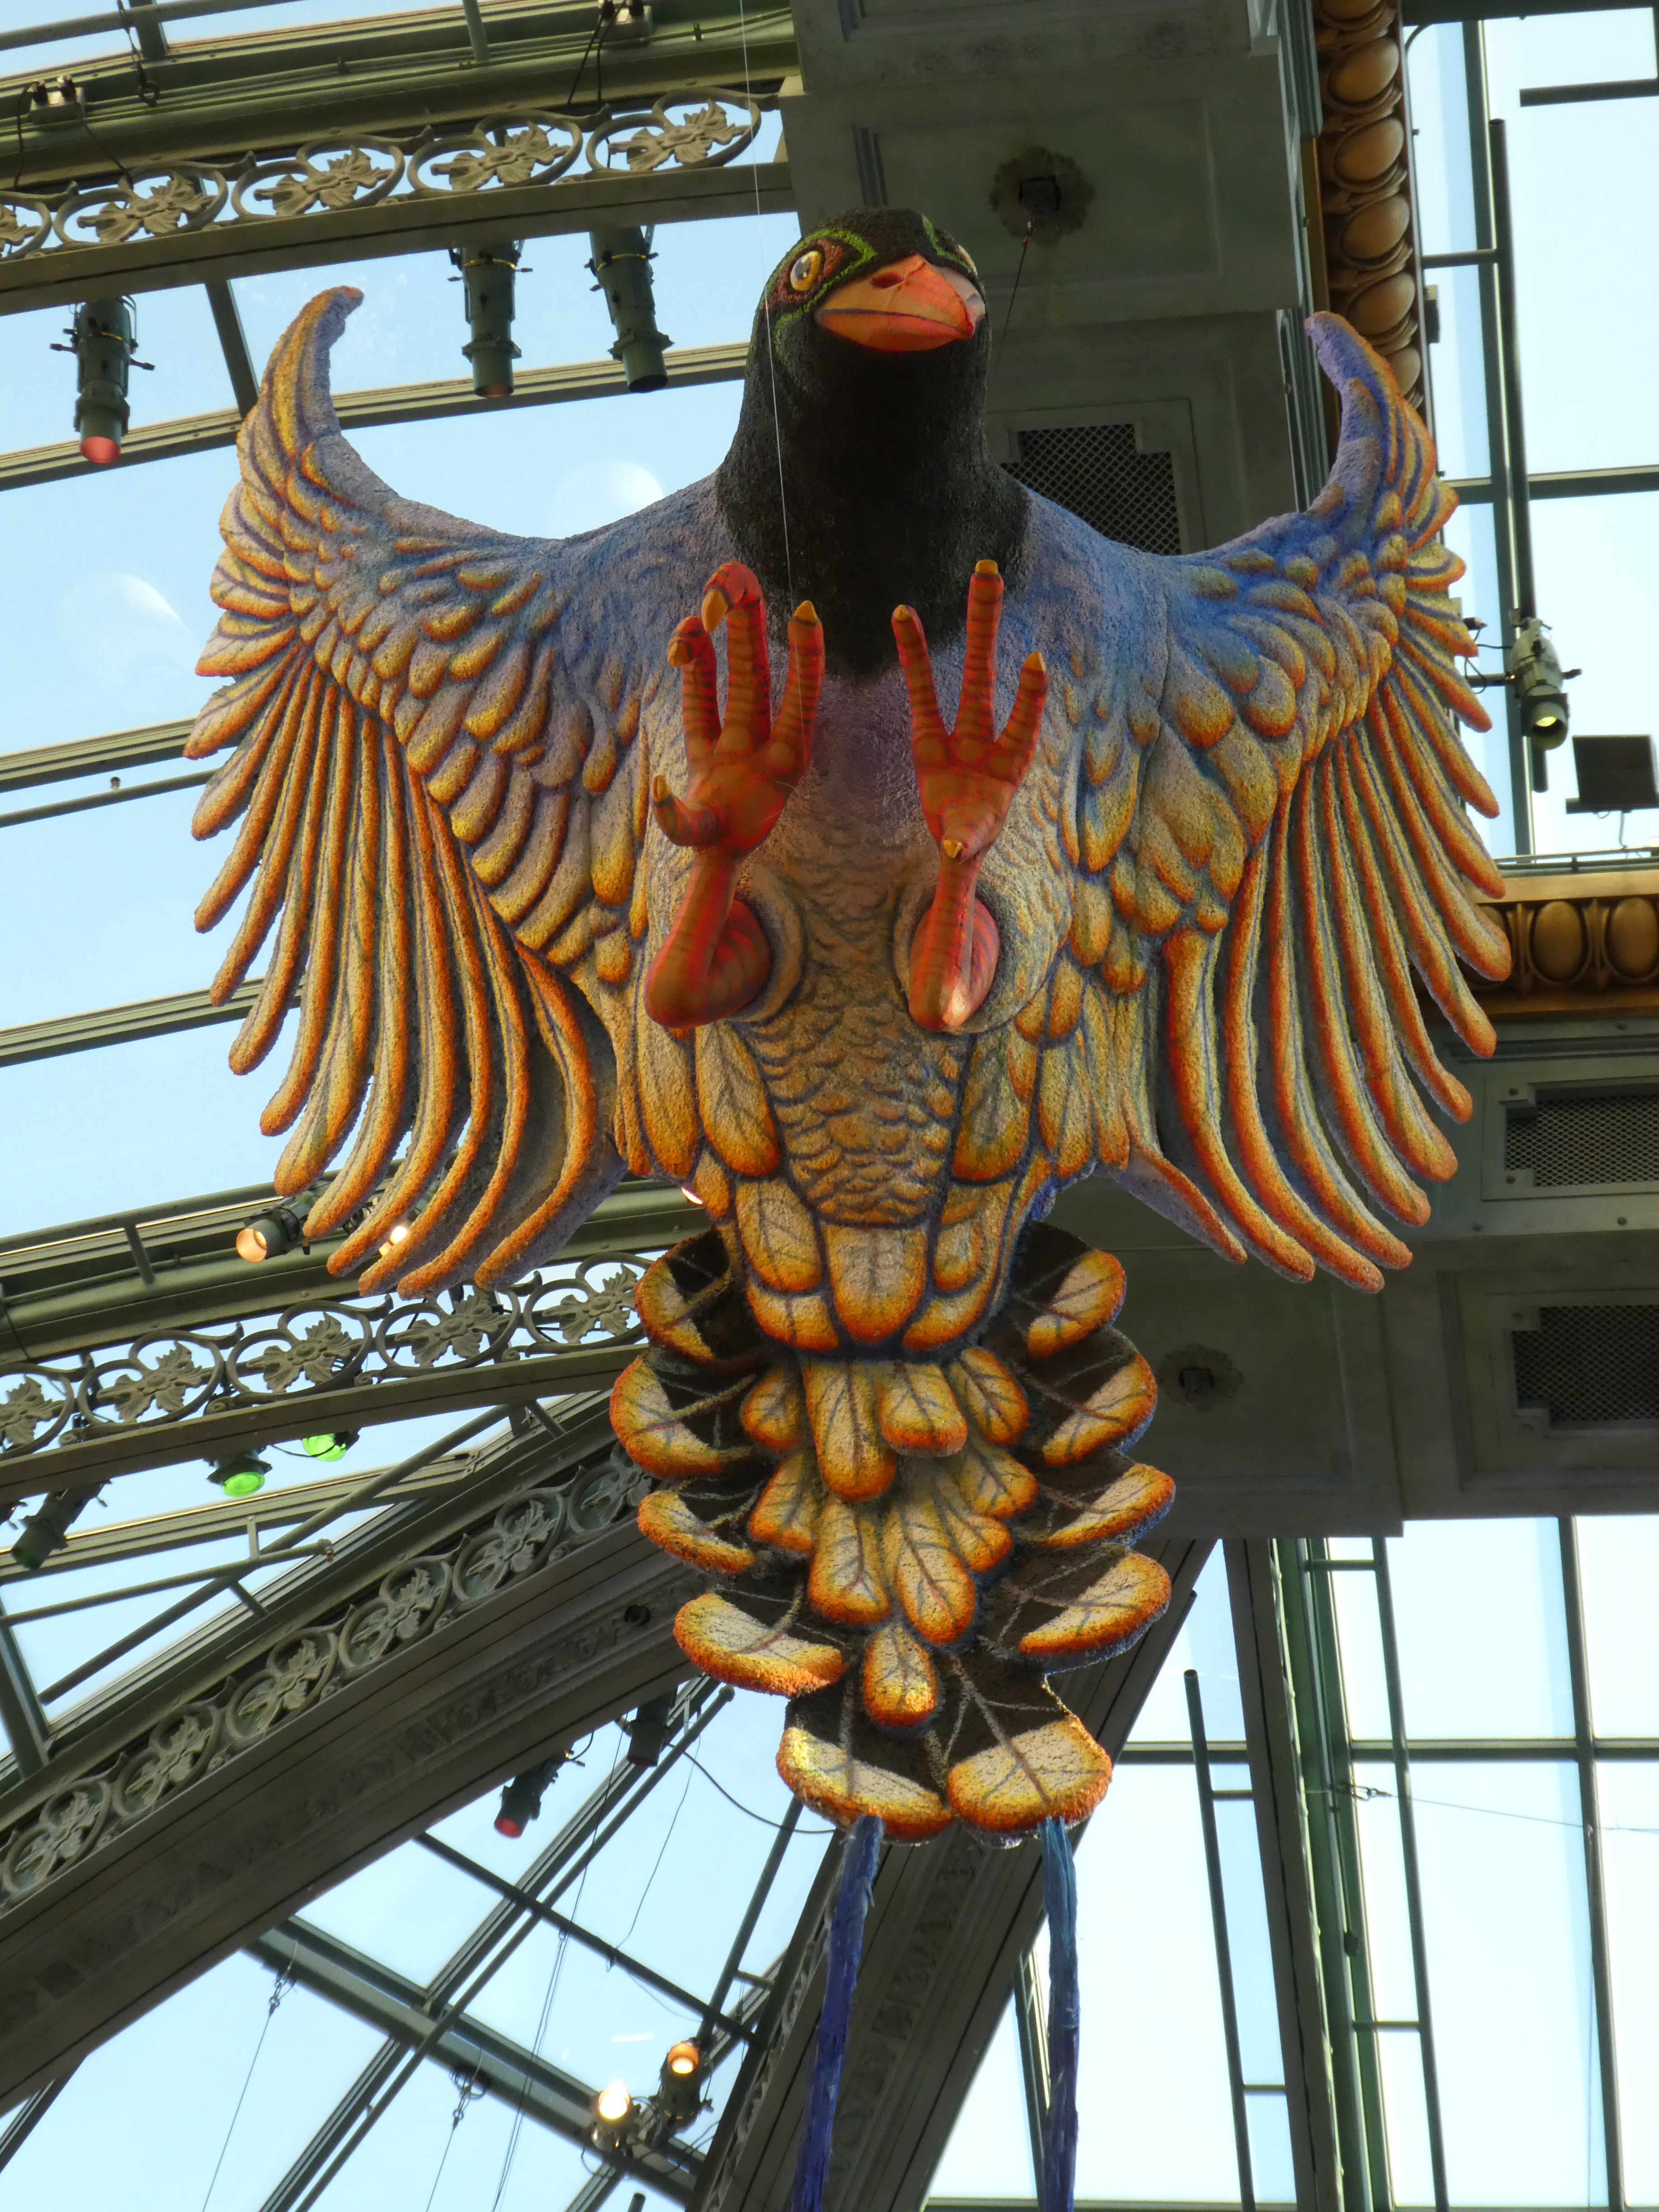
las vegas, wing, sculpture, chainsaw carving, art, metal